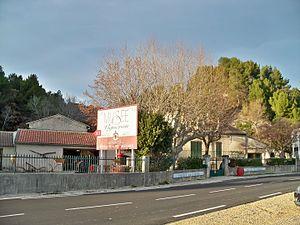
domaine vinicole et musée vigneron à Rasteau (84)
Un musée de la vigne et du vin a pour but d'exposer au public tout ce qui a eu trait à la viticulture et à la vinification. Ces musées sont présents dans les cinq continents. On distingue d'une part ceux qui exposent uniquement les objets de la préhistoire ou de l'antiquité consacrés à l'élaboration des premiers vins ou des vins antiques. Depuis les années 1950, une seconde sorte de musée s'est développée. Ces musées se sont multipliés dans de nombreuses localités ayant eu une fonction viti-vinicole avant le phylloxéra ou qui ont réussi à la préserver. Ils se sont tournés vers l'exposition et la mise en valeur du matériel de vinification de l'époque, le plus souvent en y ajoutant des outils vignerons et les premiers appareils de traitement de la vigne. Ces expositions couvrent dans leur majorité une période entre le XVIIIᵉ siècle et le XXᵉ siècle.
Le rasteau est l'un des deux vins doux naturels du vignoble de la vallée du Rhône, le second est le muscat de Beaumes-de-Venise, les deux étant produits dans le département de Vaucluse.